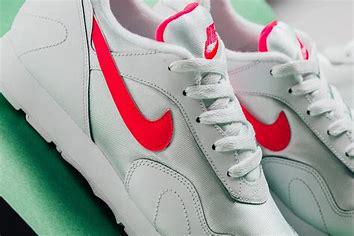
Brand: Nike
Model: Outburst